Celtic Frost

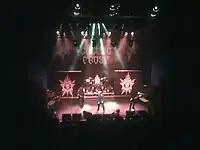
Celtic Frost performing in 2006.

Fischer resigned from Celtic Frost on 9 April 2008, with the following message displayed on the band's official website: